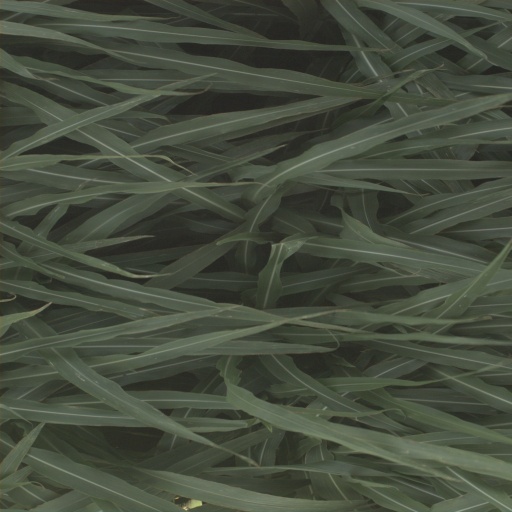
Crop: sorghum